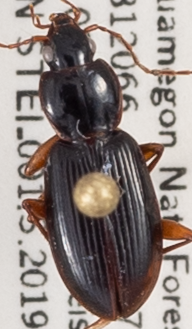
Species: Synuchus impunctatus
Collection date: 2019-09-03
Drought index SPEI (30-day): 0.694
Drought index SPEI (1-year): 2.09
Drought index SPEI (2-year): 1.28